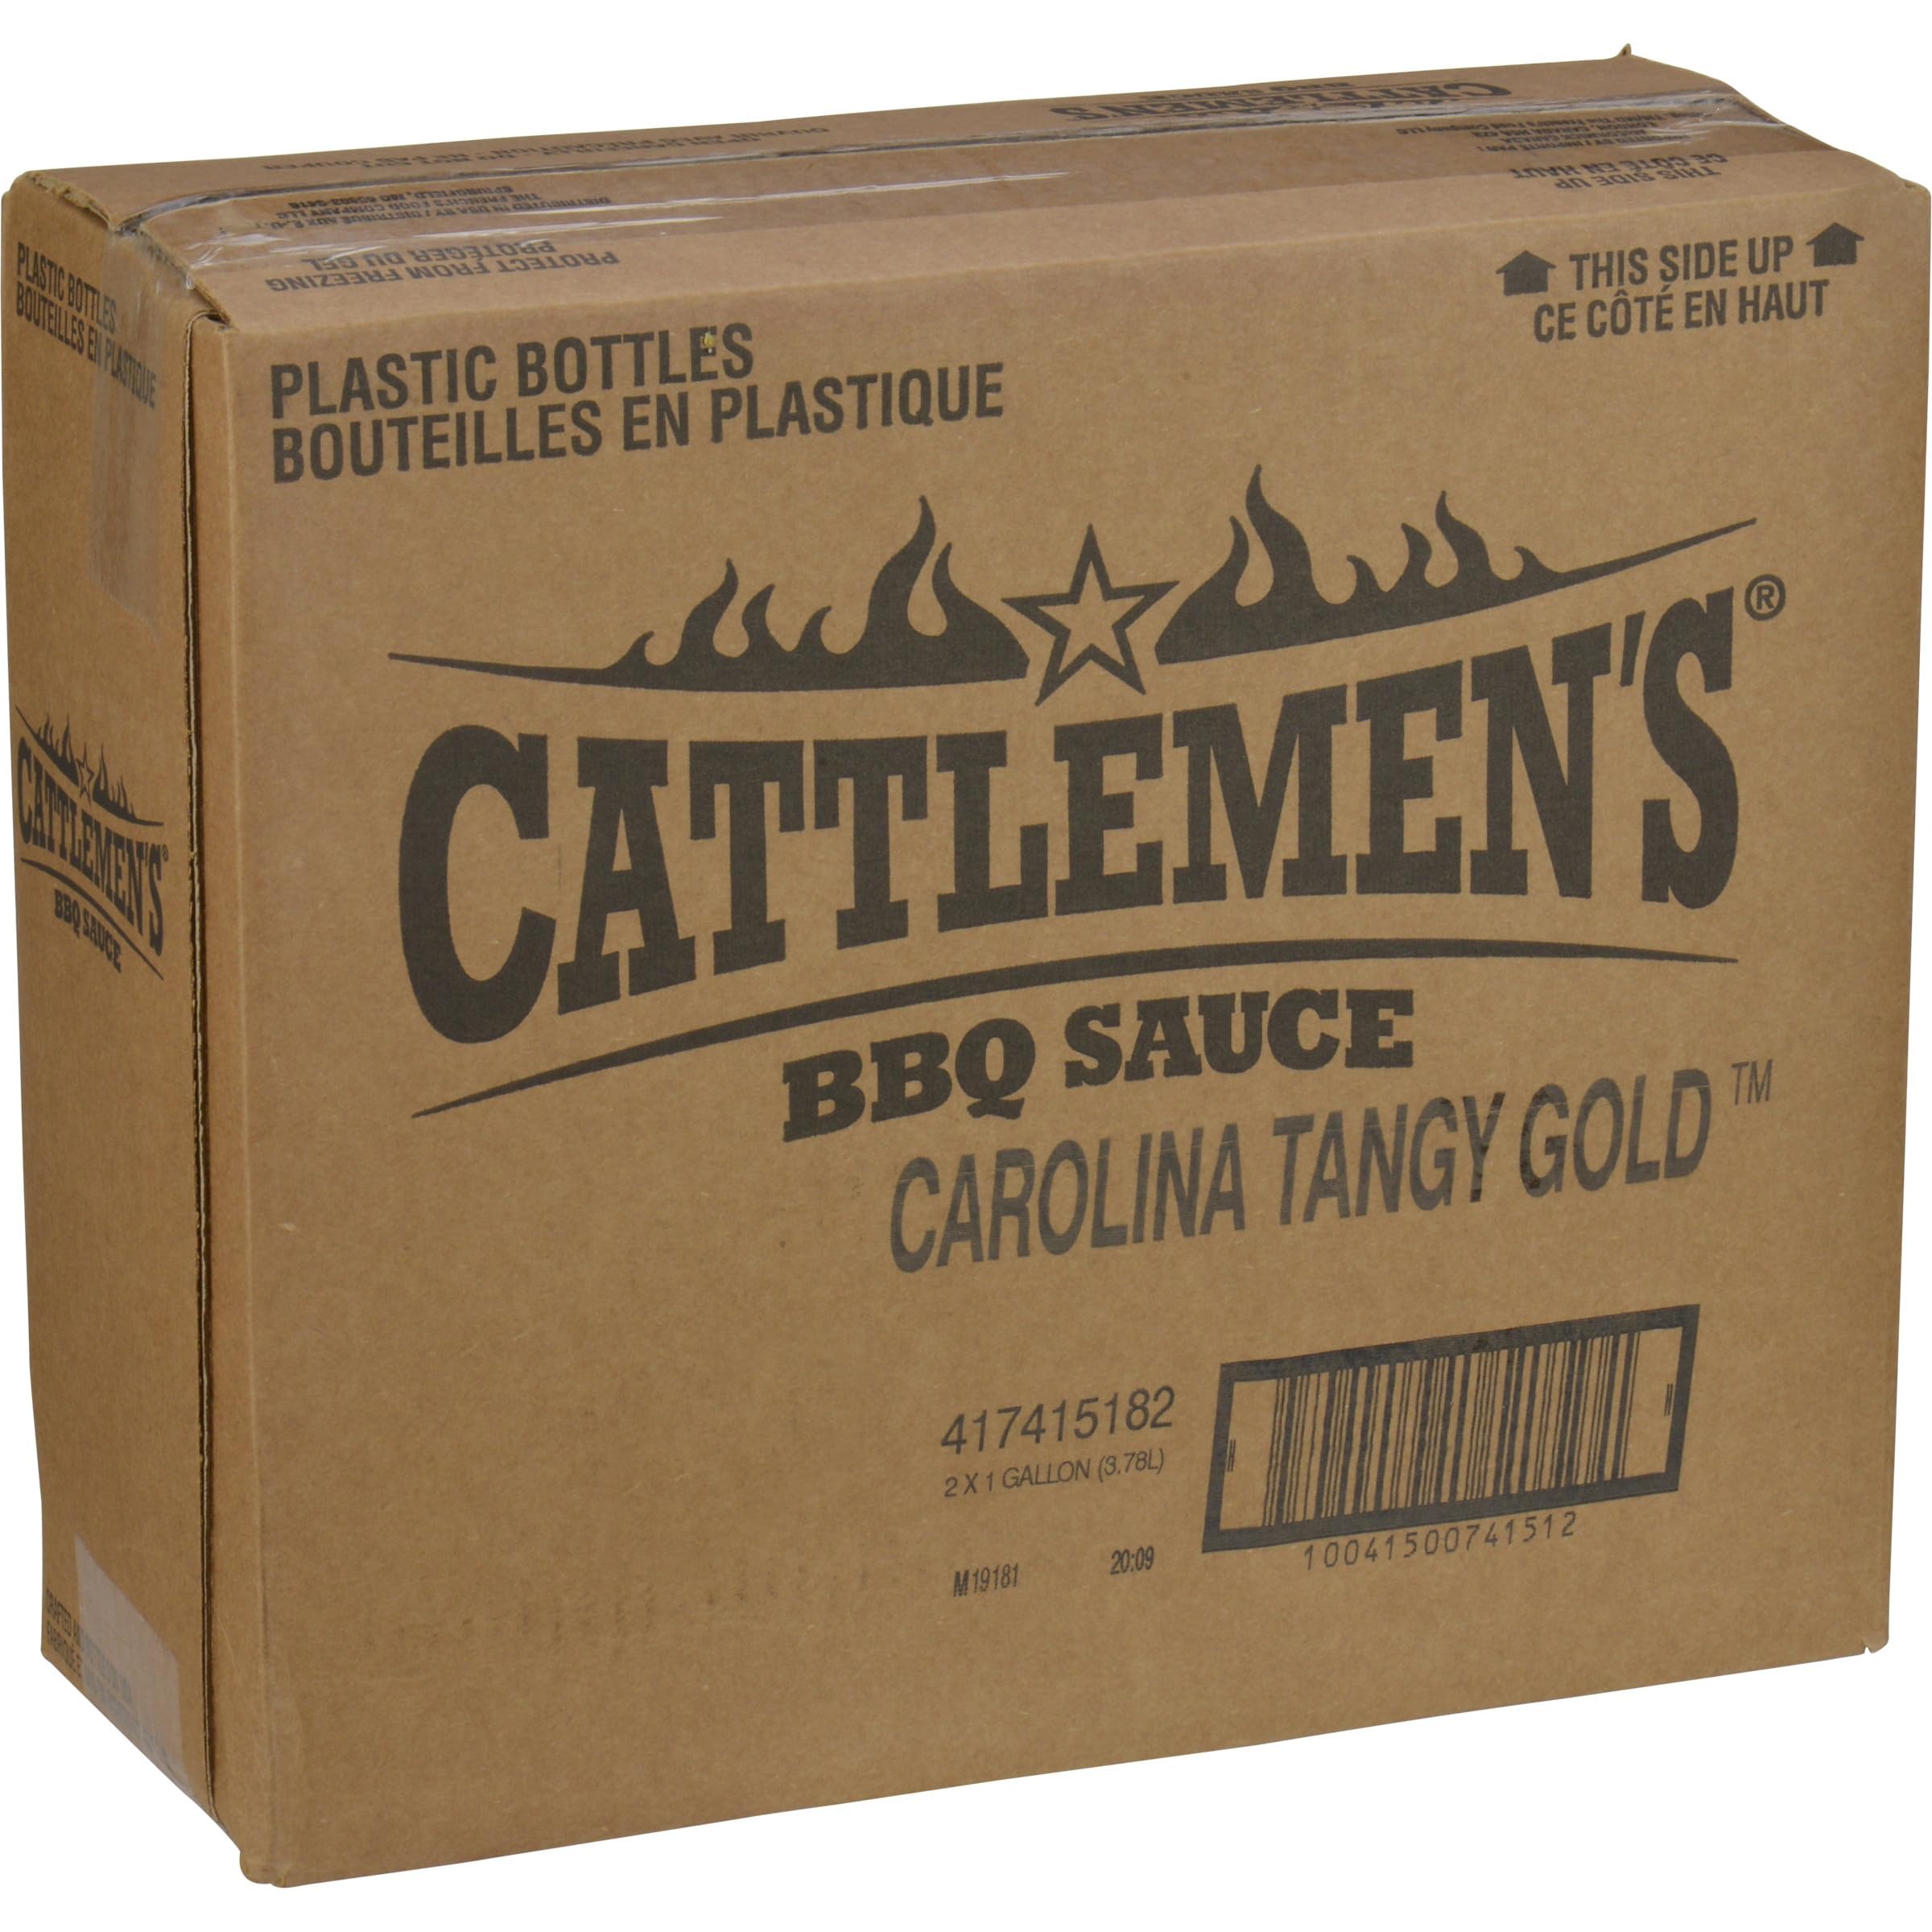
Item Name: Cattlemen's Carolina Tangy Gold BBQ Sauce, 1 gal (Pack of 2)
Bullet Point 1: ROBUST FLAVOR: Cattlemen’s Carolina Tangy Gold BBQ Sauce blends zesty, creamy mustard, sweet molasses and sugar, and tangy apple cider vinegar with hickory smoke notes and a hint of aged cayenne peppers for a complex flavor profile and golden color
Bullet Point 2: GREAT FOR CUSTOMERS: This 1-gallon jug is extendible by up to 20 percent, so you can serve more customers and see increased profits; it's also kosher, vegetarian and free of dairy, eggs, fish, peanuts and tree nuts
Bullet Point 3: RESTAURANT QUALITY: Made exclusively for food service, Cattlemen's Carolina Tangy Gold features thick tomato paste for better coverage and cling; with no fillers or starches, the sauce resists burning
Bullet Point 4: REAL INGREDIENTS: Cattlemen's Carolina Tangy Gold BBQ Sauce is made without high-fructose corn syrup, starches, fillers or artificial caramel color, so you can feel good using it to craft recipes for your menu
Bullet Point 5: MENU VERSATILITY: Offering superior performance, Cattlemen's Carolina Tangy Gold BBQ Sauce works well as a colorful glaze for salmon, wings, shrimp and chicken
Value: 256.0
Unit: Fl Oz

Price: 63.07